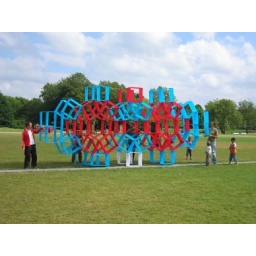
Team building and building a giant kite. In this project 400 persons built this kite within 2 hours.